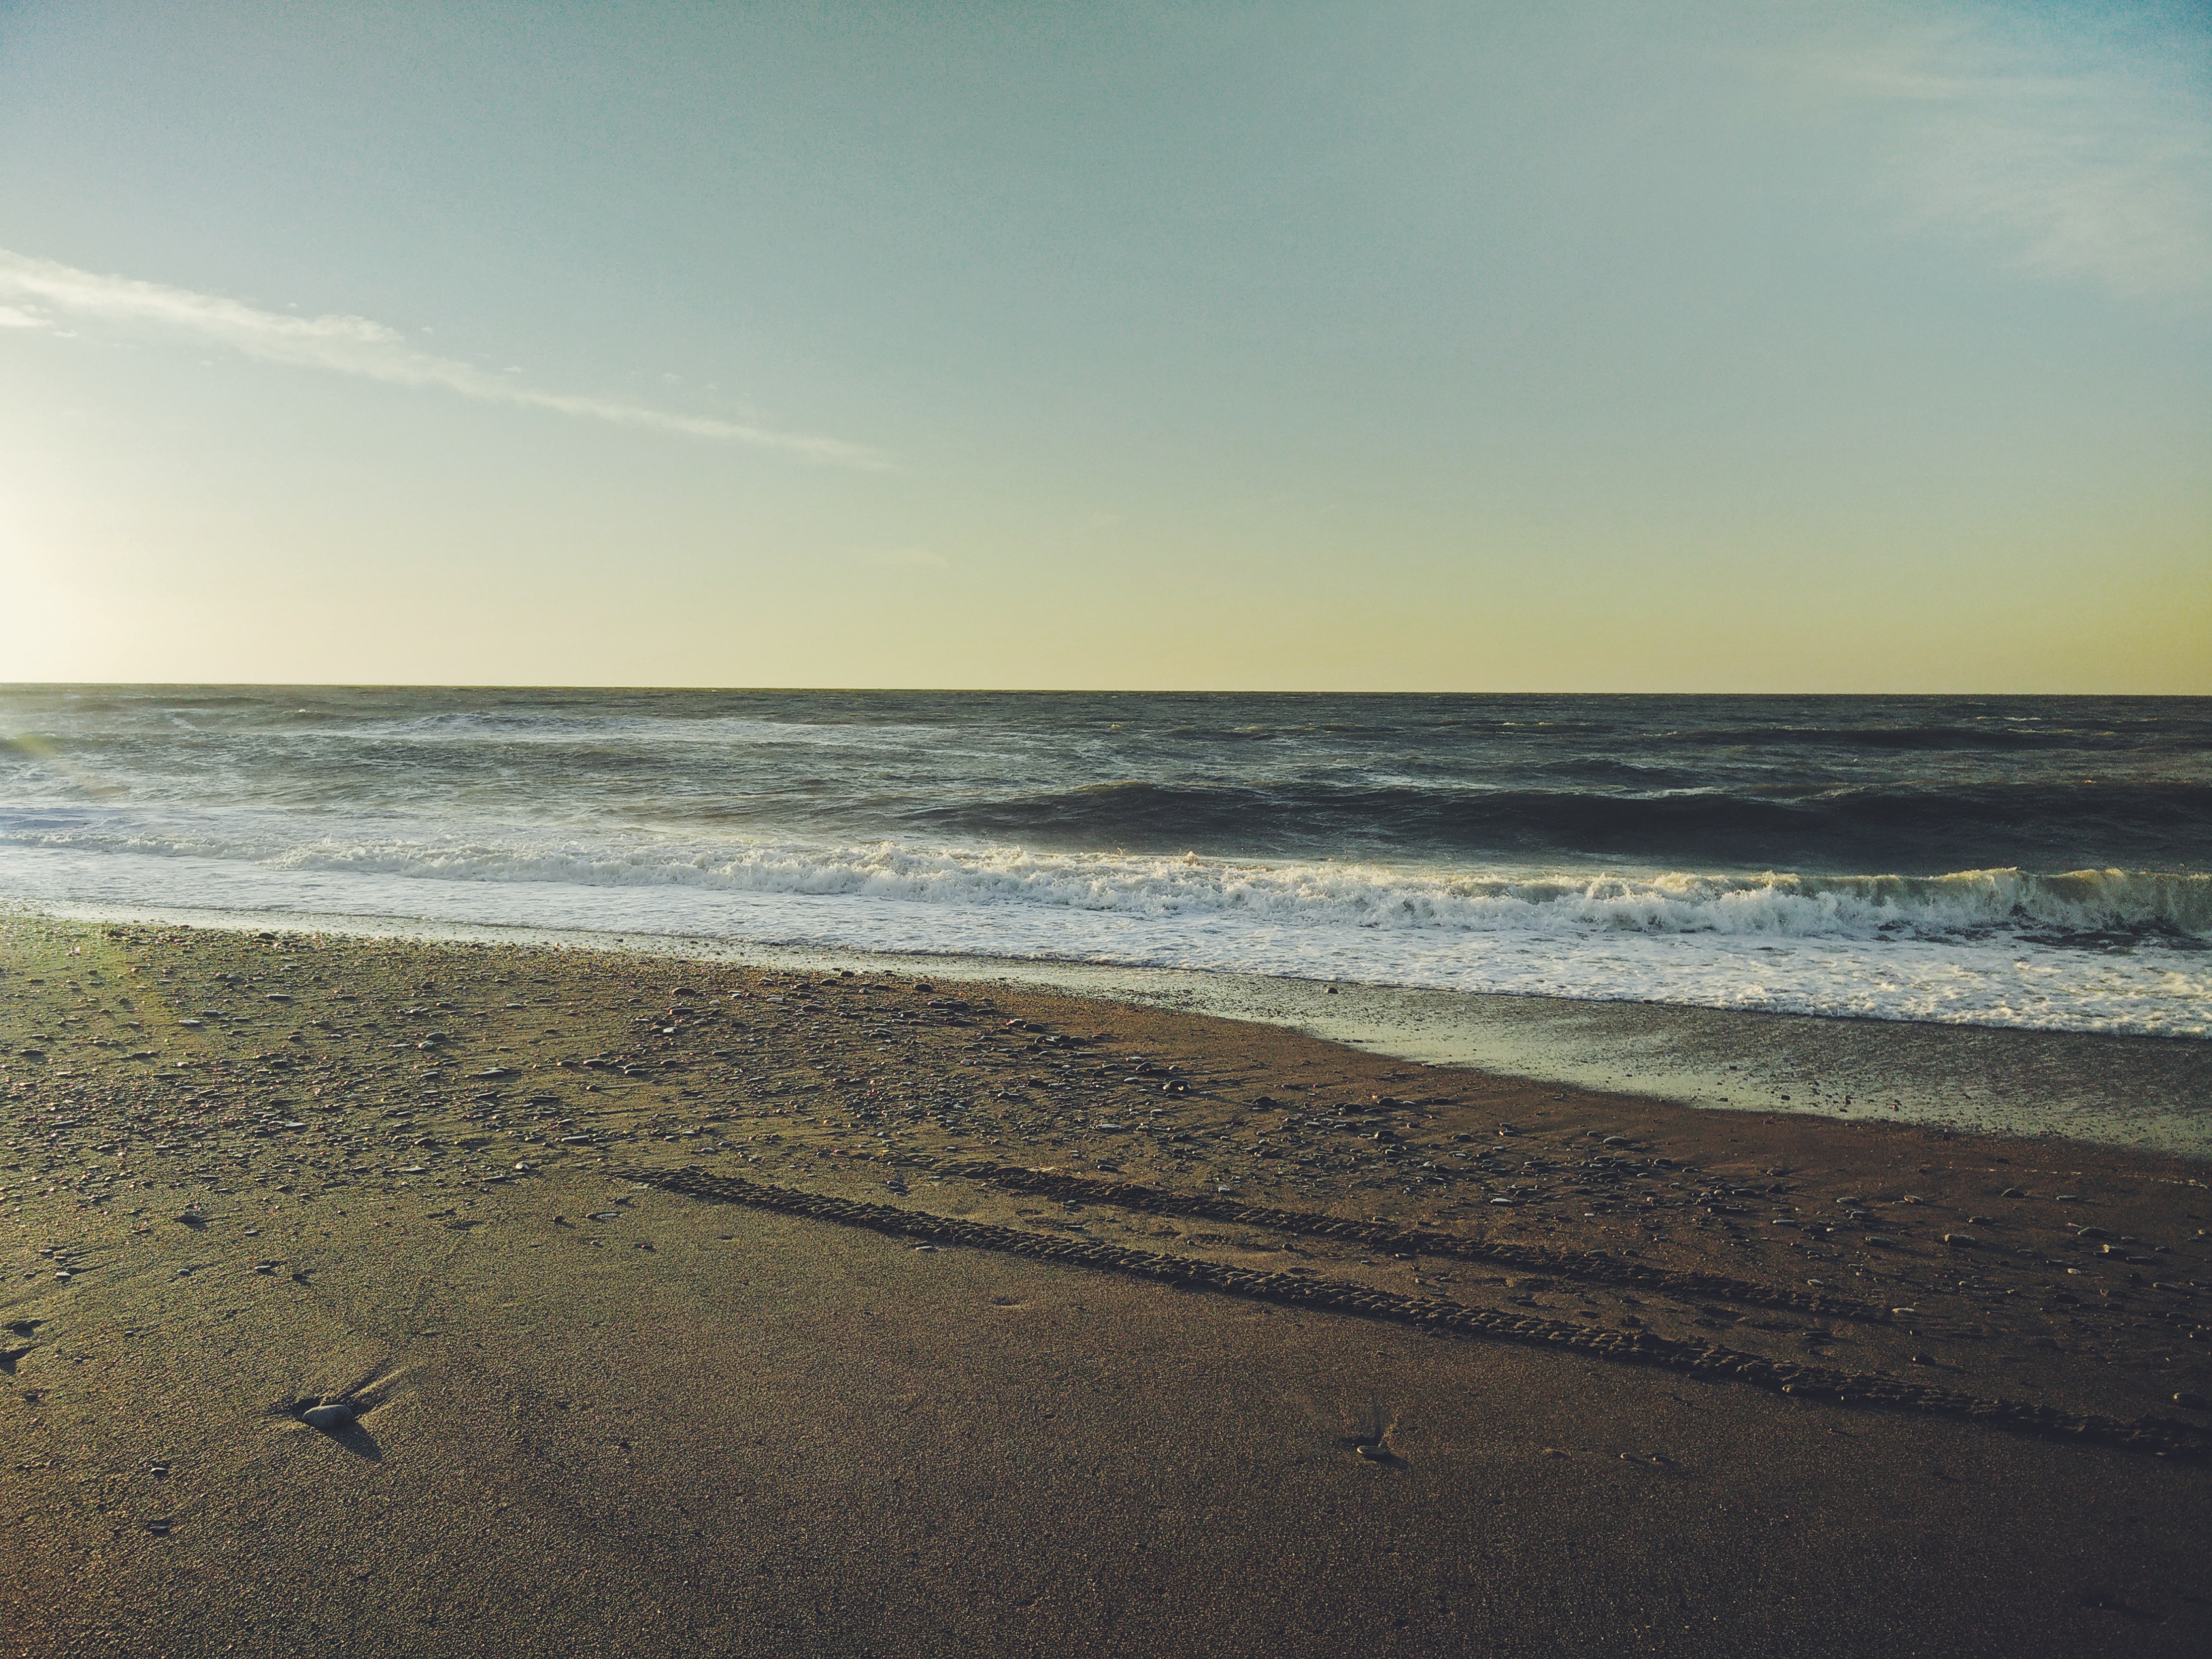
beach, sea, coast, sand, ocean, horizon, cloud, sky, sun, sunrise, sunset, sunlight, morning, shore, wave, dawn, dusk, bay, material, body of water, mudflat, wind wave